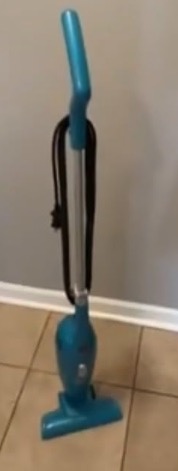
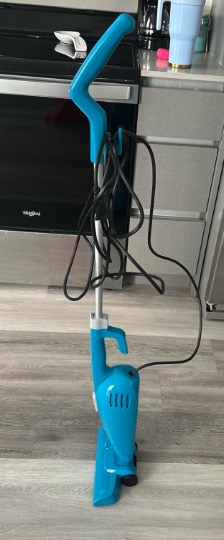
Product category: items_vacuum
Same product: yes